Harvey Wasserman

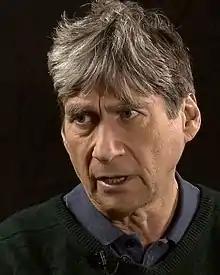

Harvey Franklin Wasserman (born December 31, 1945) is an American journalist, author, democracy activist, and advocate for renewable energy. He has been a strategist and organizer in the anti-nuclear movement in the United States since 1973, and in the election protection movement since 2004. He has been a featured speaker on "Today", "Nightline", National Public Radio, CNN "Lou Dobbs Tonight", Democracy Now!, Thom Hartmann, The Young Turks, Flashpoints (radio program), Egberto Willie's "Politics Done Right" broadcast on KPFT 90.1 fm Houston, Texas, and many other major media and internet outlets. Wasserman has been a senior advisor to Greenpeace USA since 1991, and at the Nuclear Information and Resource Service, an investigative reporter, and senior editor of The "Columbus Free Press" where his coverage, with Bob Fitrakis, prompted Rev. Jesse Jackson to call Wasserman and Fitrakis "the Woodward and Bernstein of the 2004 election." He lives with his family in Los Angeles where he co-hosts the "California Solartopia Show" on Pacifica Radio's KPFK 90.7 FM Los Angeles, California. He also co-hosts Green Grassroots Emergency Election Protection Coalition zoom gatherings most Mondays 2 to 4 pm Pacific Time.